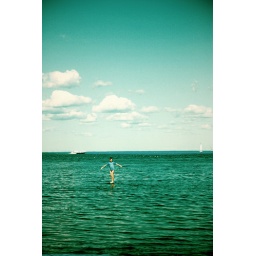
standing in the water